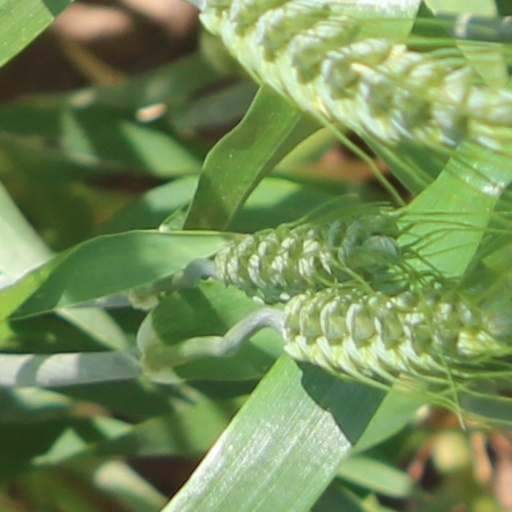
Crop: wheat